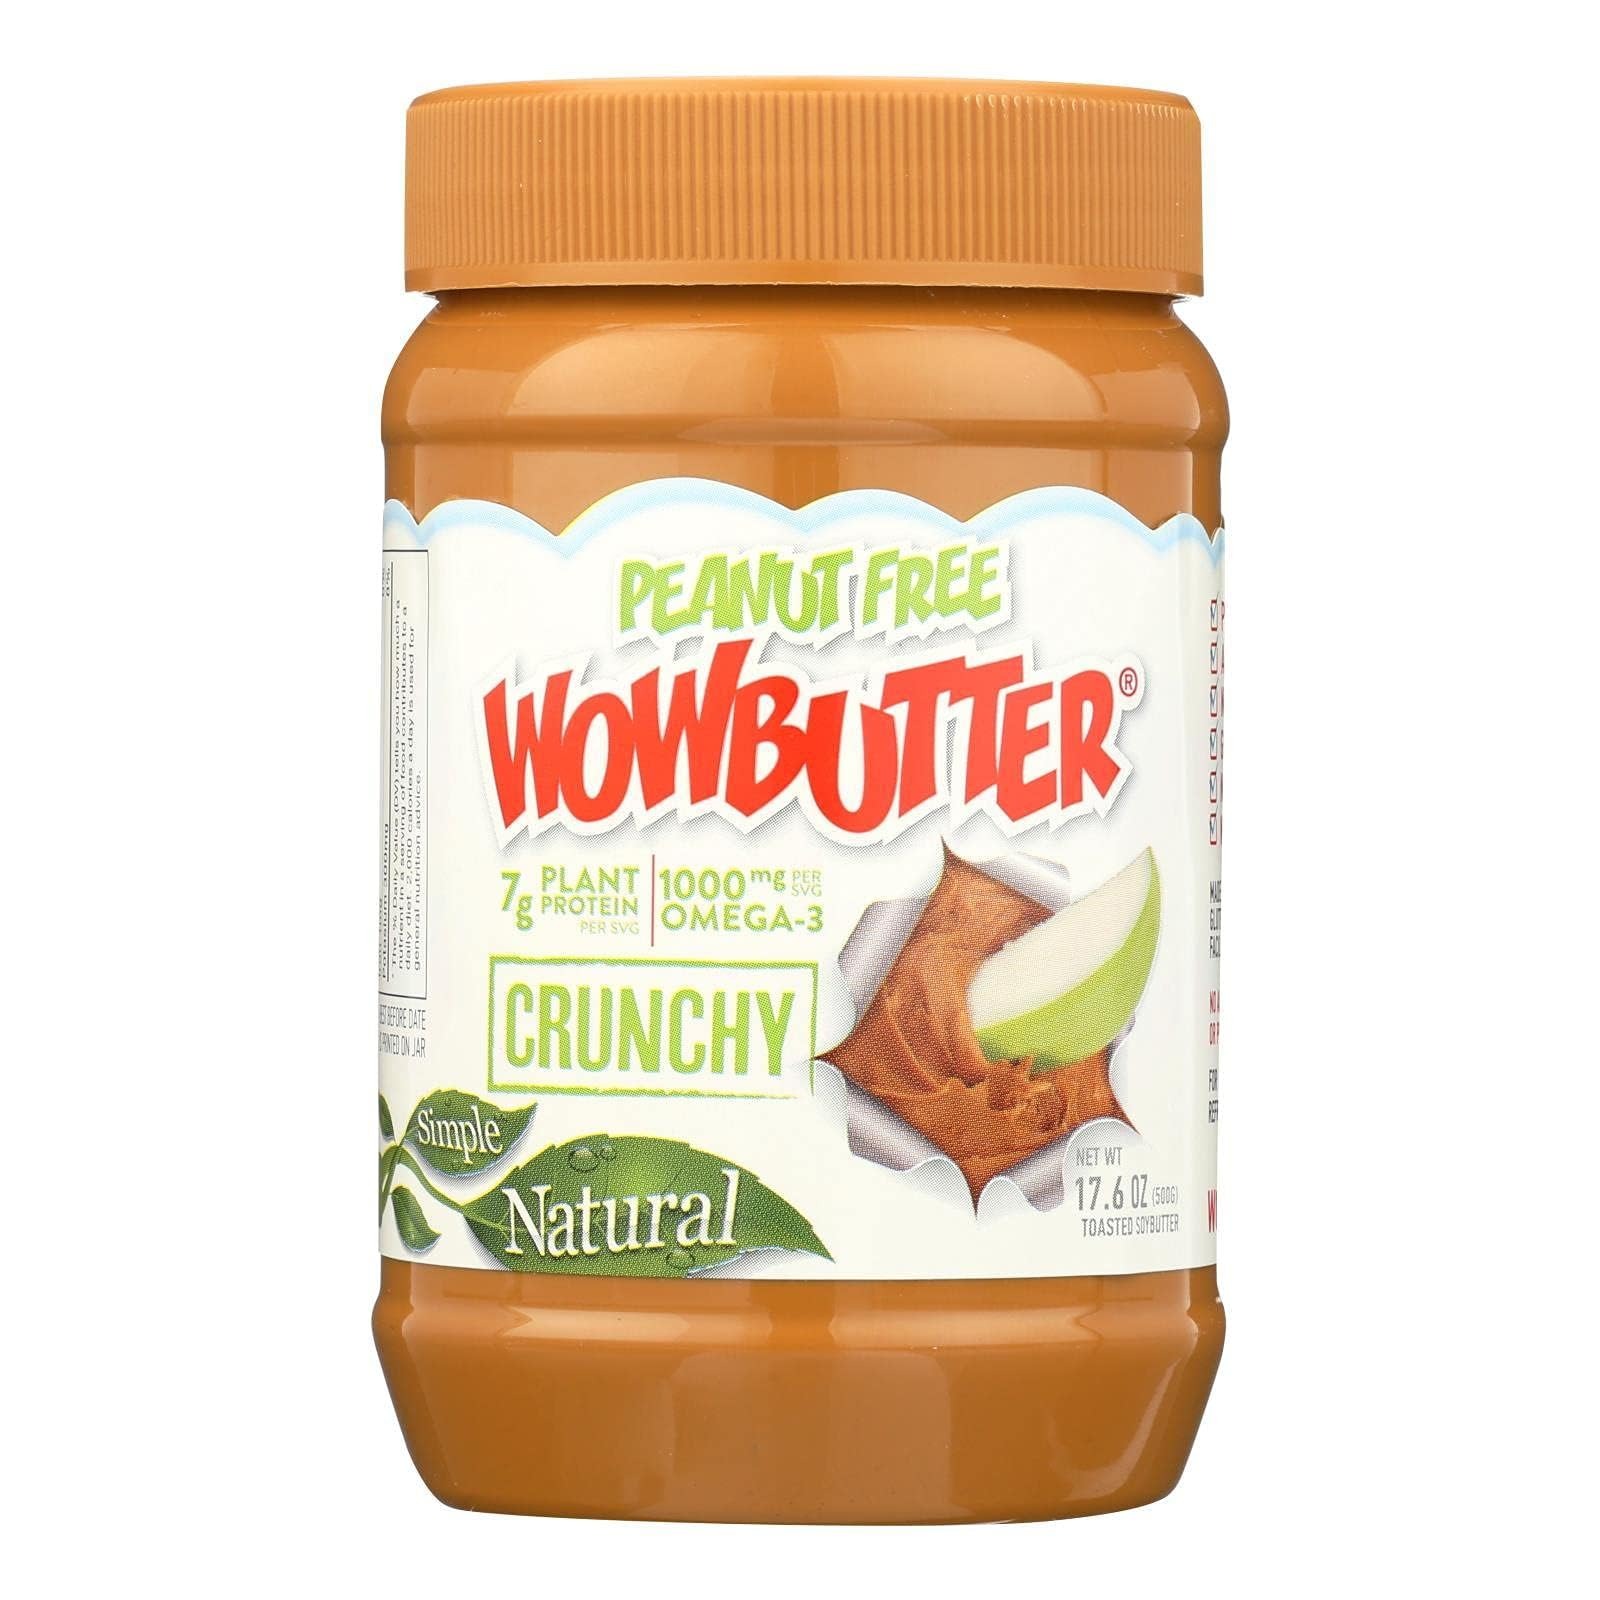
Item Name: Wowbutter Peanut Free 100% Crmy
Value: 1.0
Unit: Count

Price: 12.89